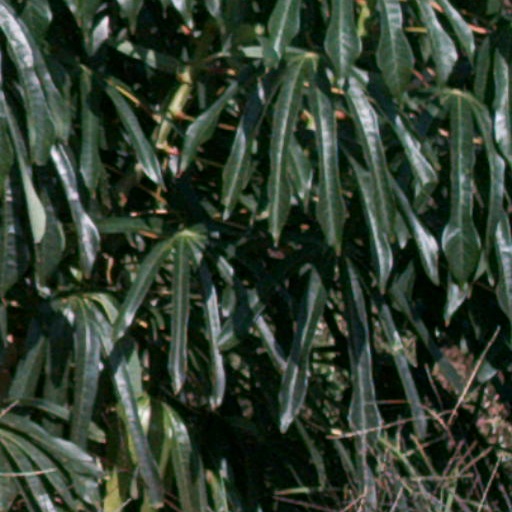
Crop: cassava